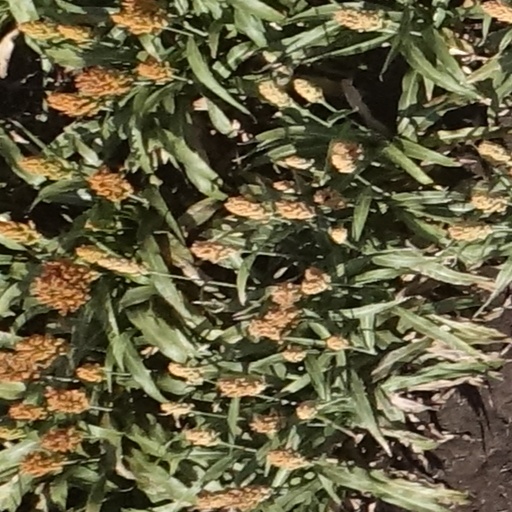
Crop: sorghum